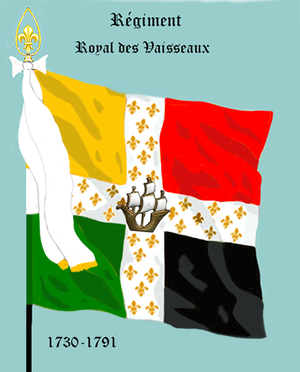
Le régiment Royal des Vaisseaux est un régiment d’infanterie du Royaume de France créé en 1638.